Science and technology in the United Kingdom

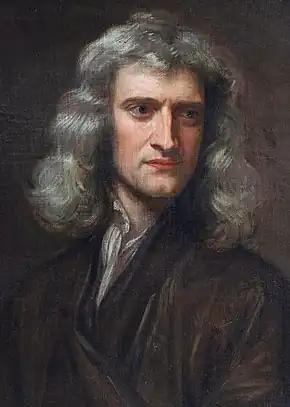
Sir Isaac Newton (1643–1727) with his important contributions to classical physics and mathematics

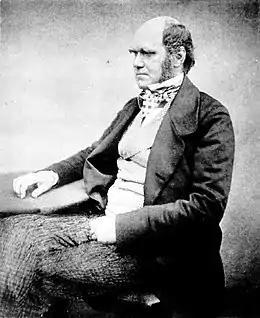
Charles Darwin (1809–82) whose theory of evolution by natural selection is the foundation of modern biological sciences

England (which included Wales at the time) and Scotland were leading centres of the Scientific Revolution from the 17th century. The United Kingdom led the Industrial Revolution from the 18th century, and has continued to produce scientists and engineers credited with important advances. Some of the major theories, discoveries and applications advanced by people from the United Kingdom are given below.